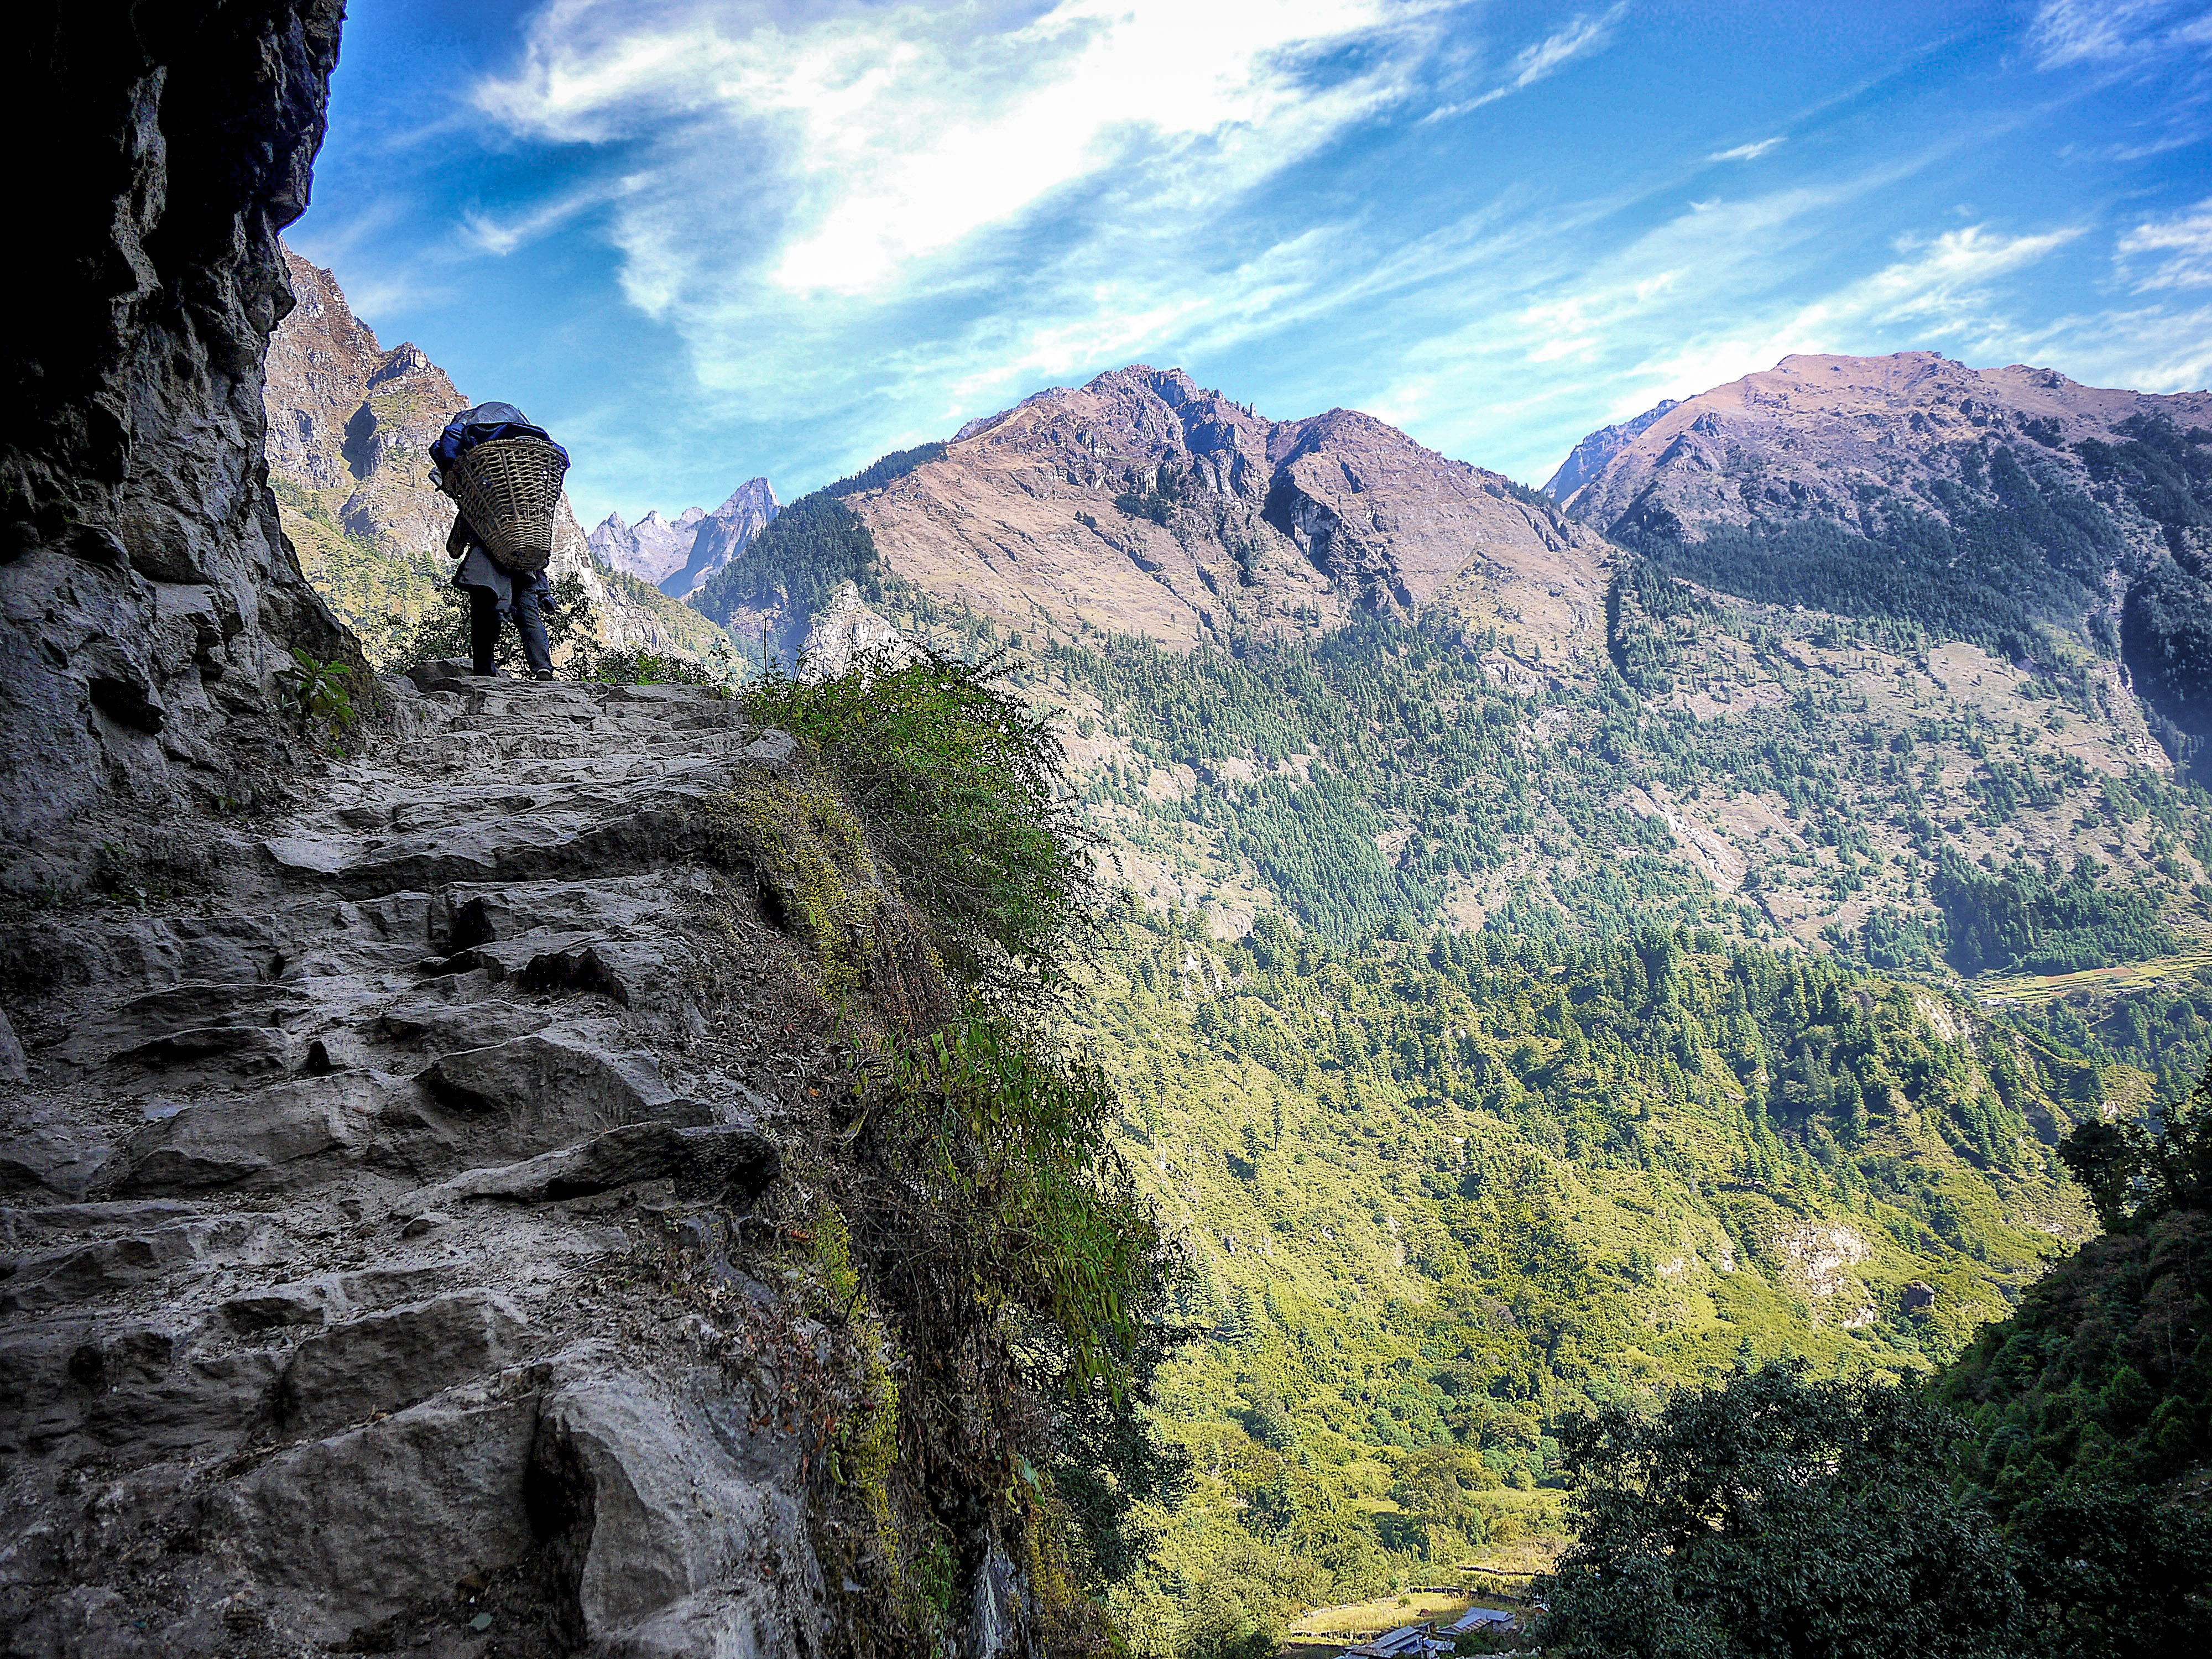
path, rock, wilderness, walking, mountain, hiking, adventure, valley, mountain range, recreation, cliff, canyon, terrain, national park, ridge, nepal, geology, sports, alps, backpacking, ravine, plateau, himalaya, landform, porter, mountain pass, outdoor recreation, geographical feature, mountainous landforms